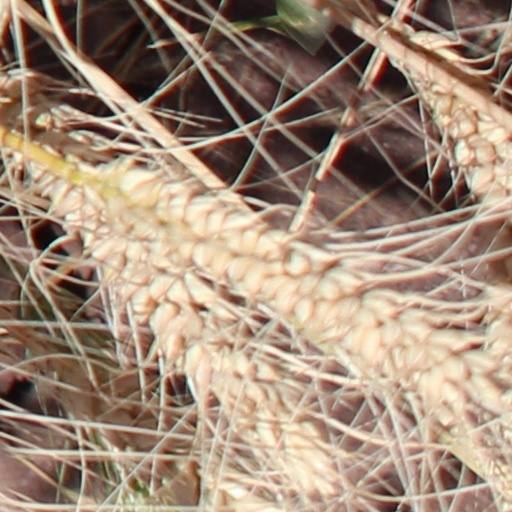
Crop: wheat